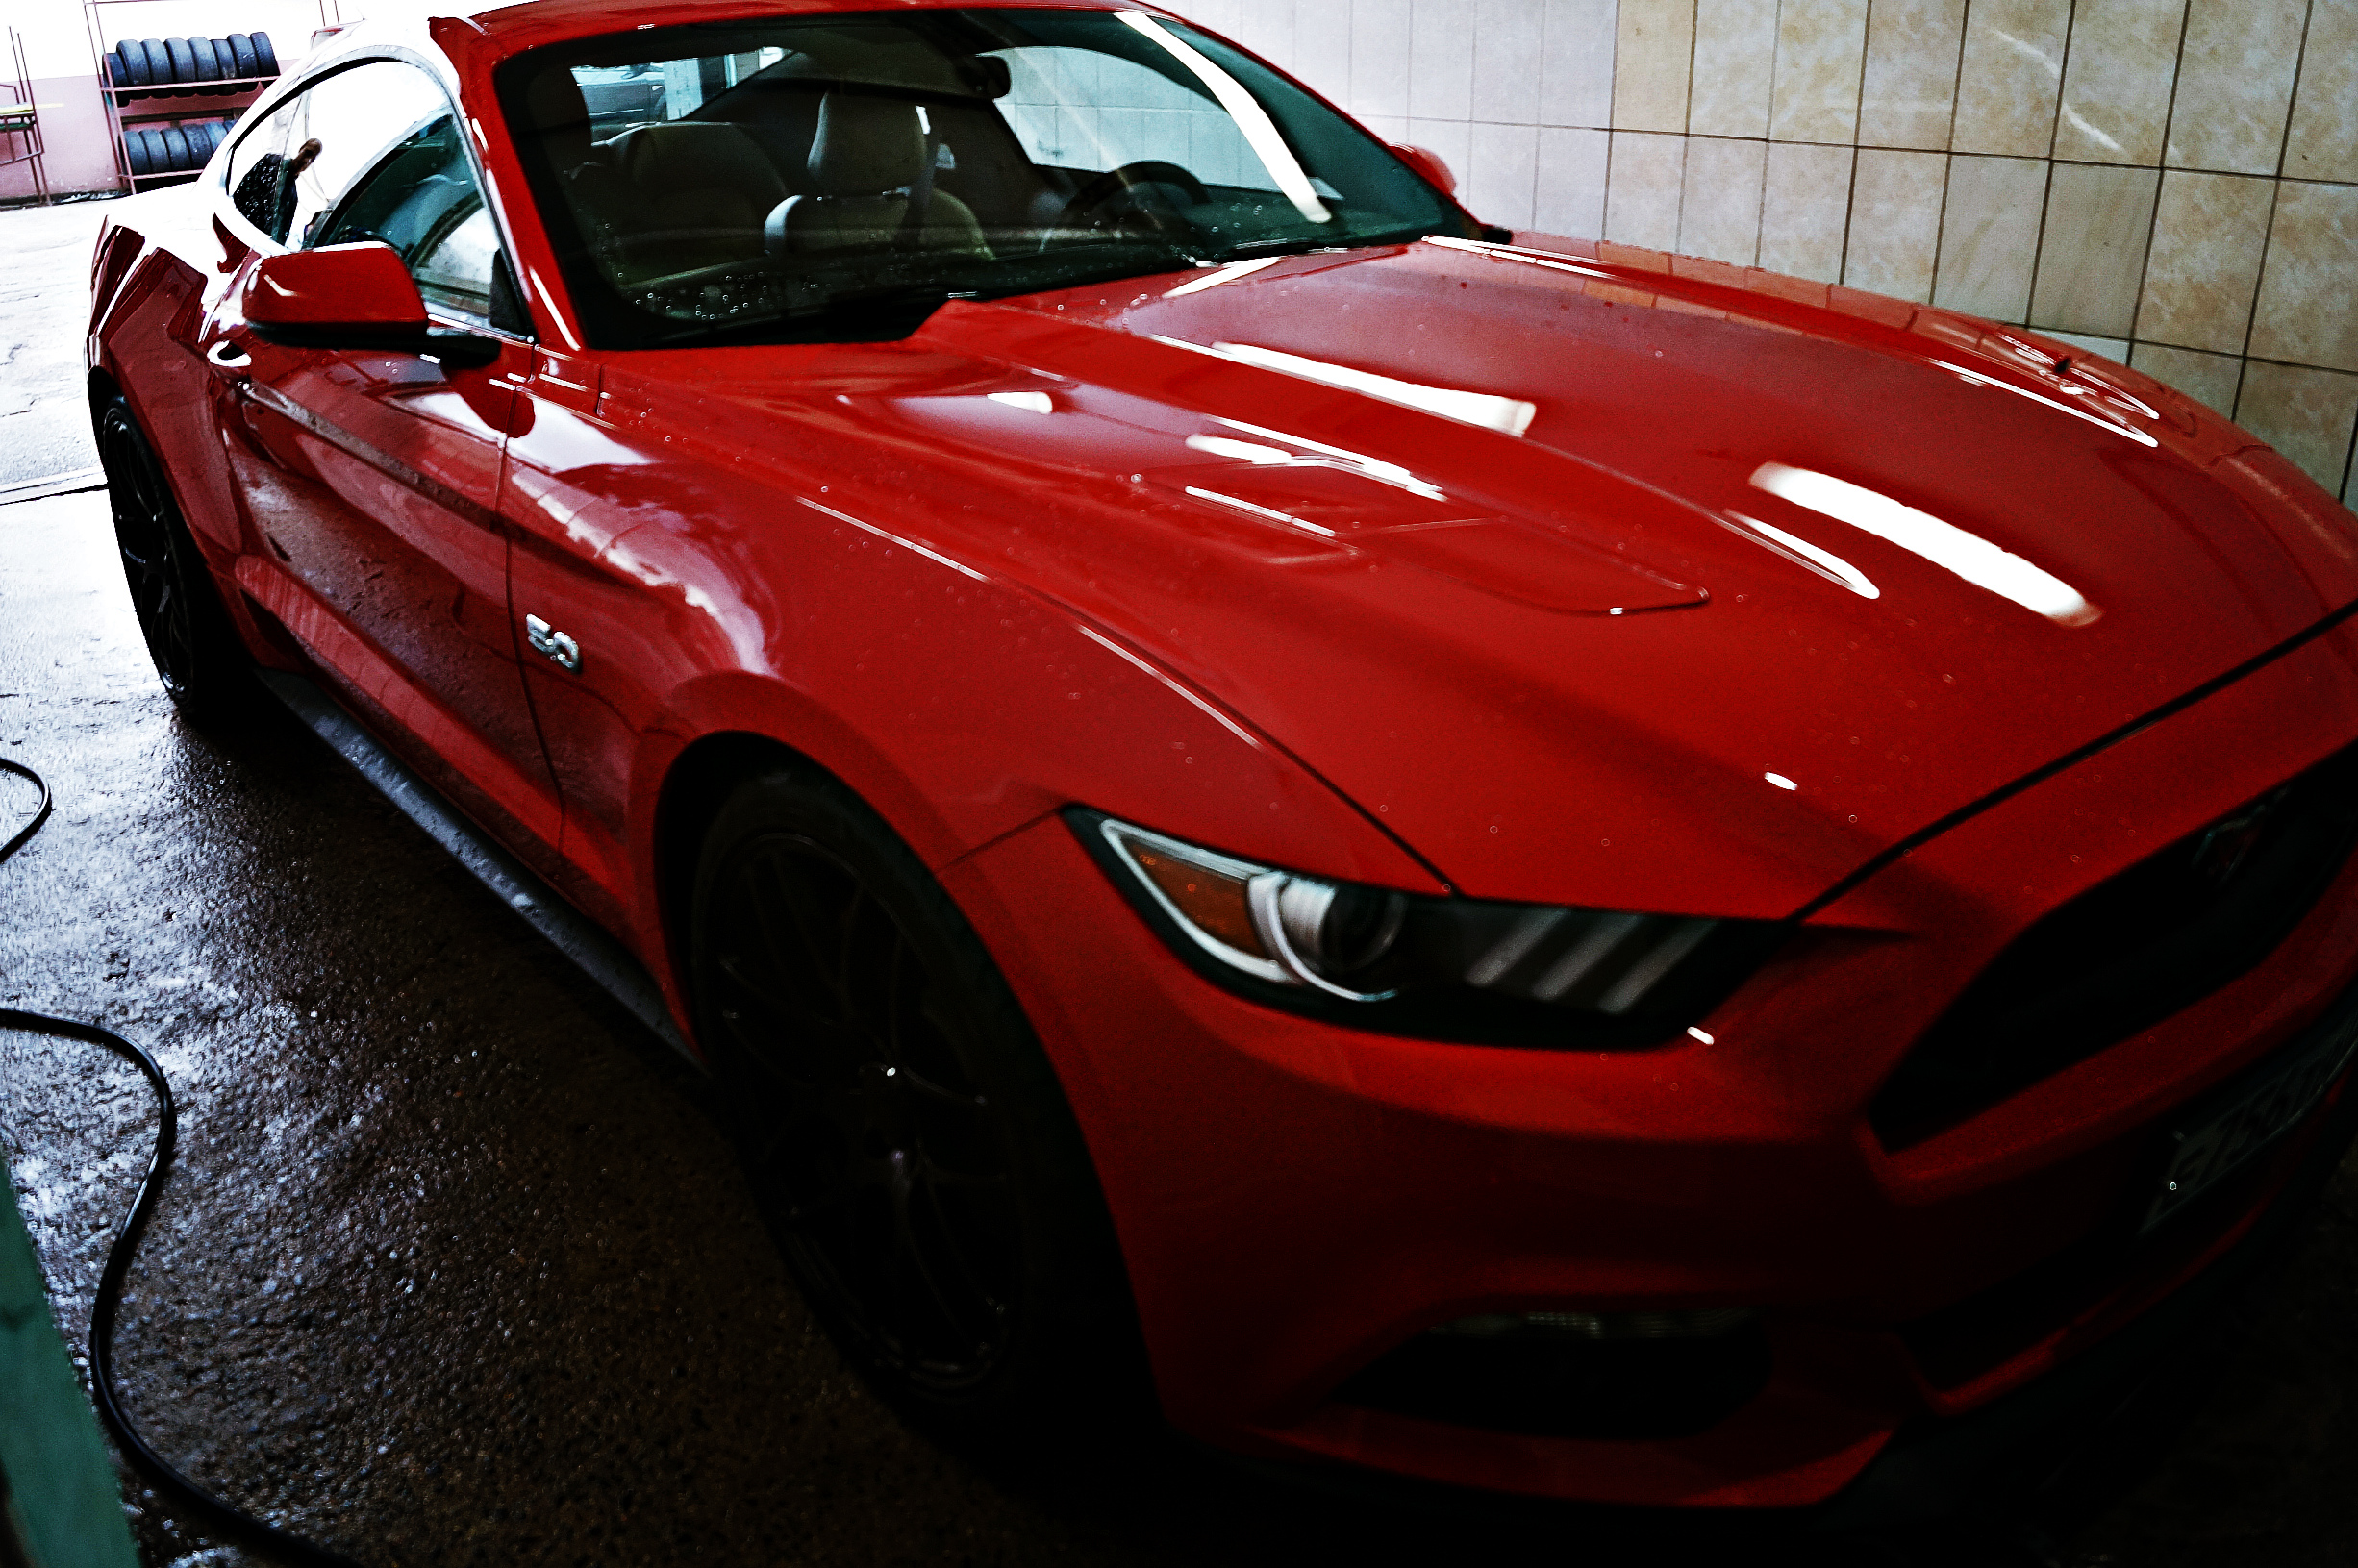
car, land vehicle, motor vehicle, red, vehicle, automotive design, personal luxury car, performance car, muscle car, automotive wheel system, sports car, classic car, supercar, auto show, automotive exterior, wheel, convertible, hood, rim, ford, luxury vehicle, mid size car, full size car, city car, ford mustang, coupe